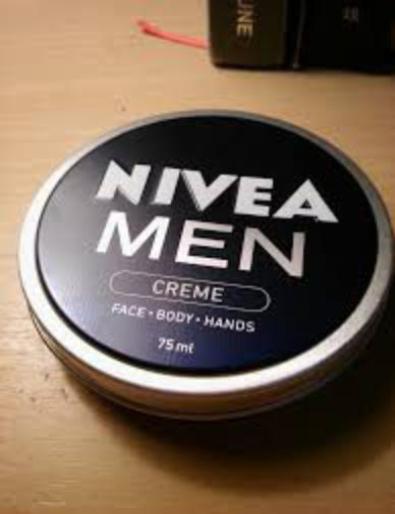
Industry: Necessities